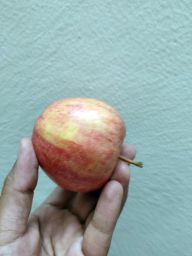
Fruit: Apple
Quality: Good